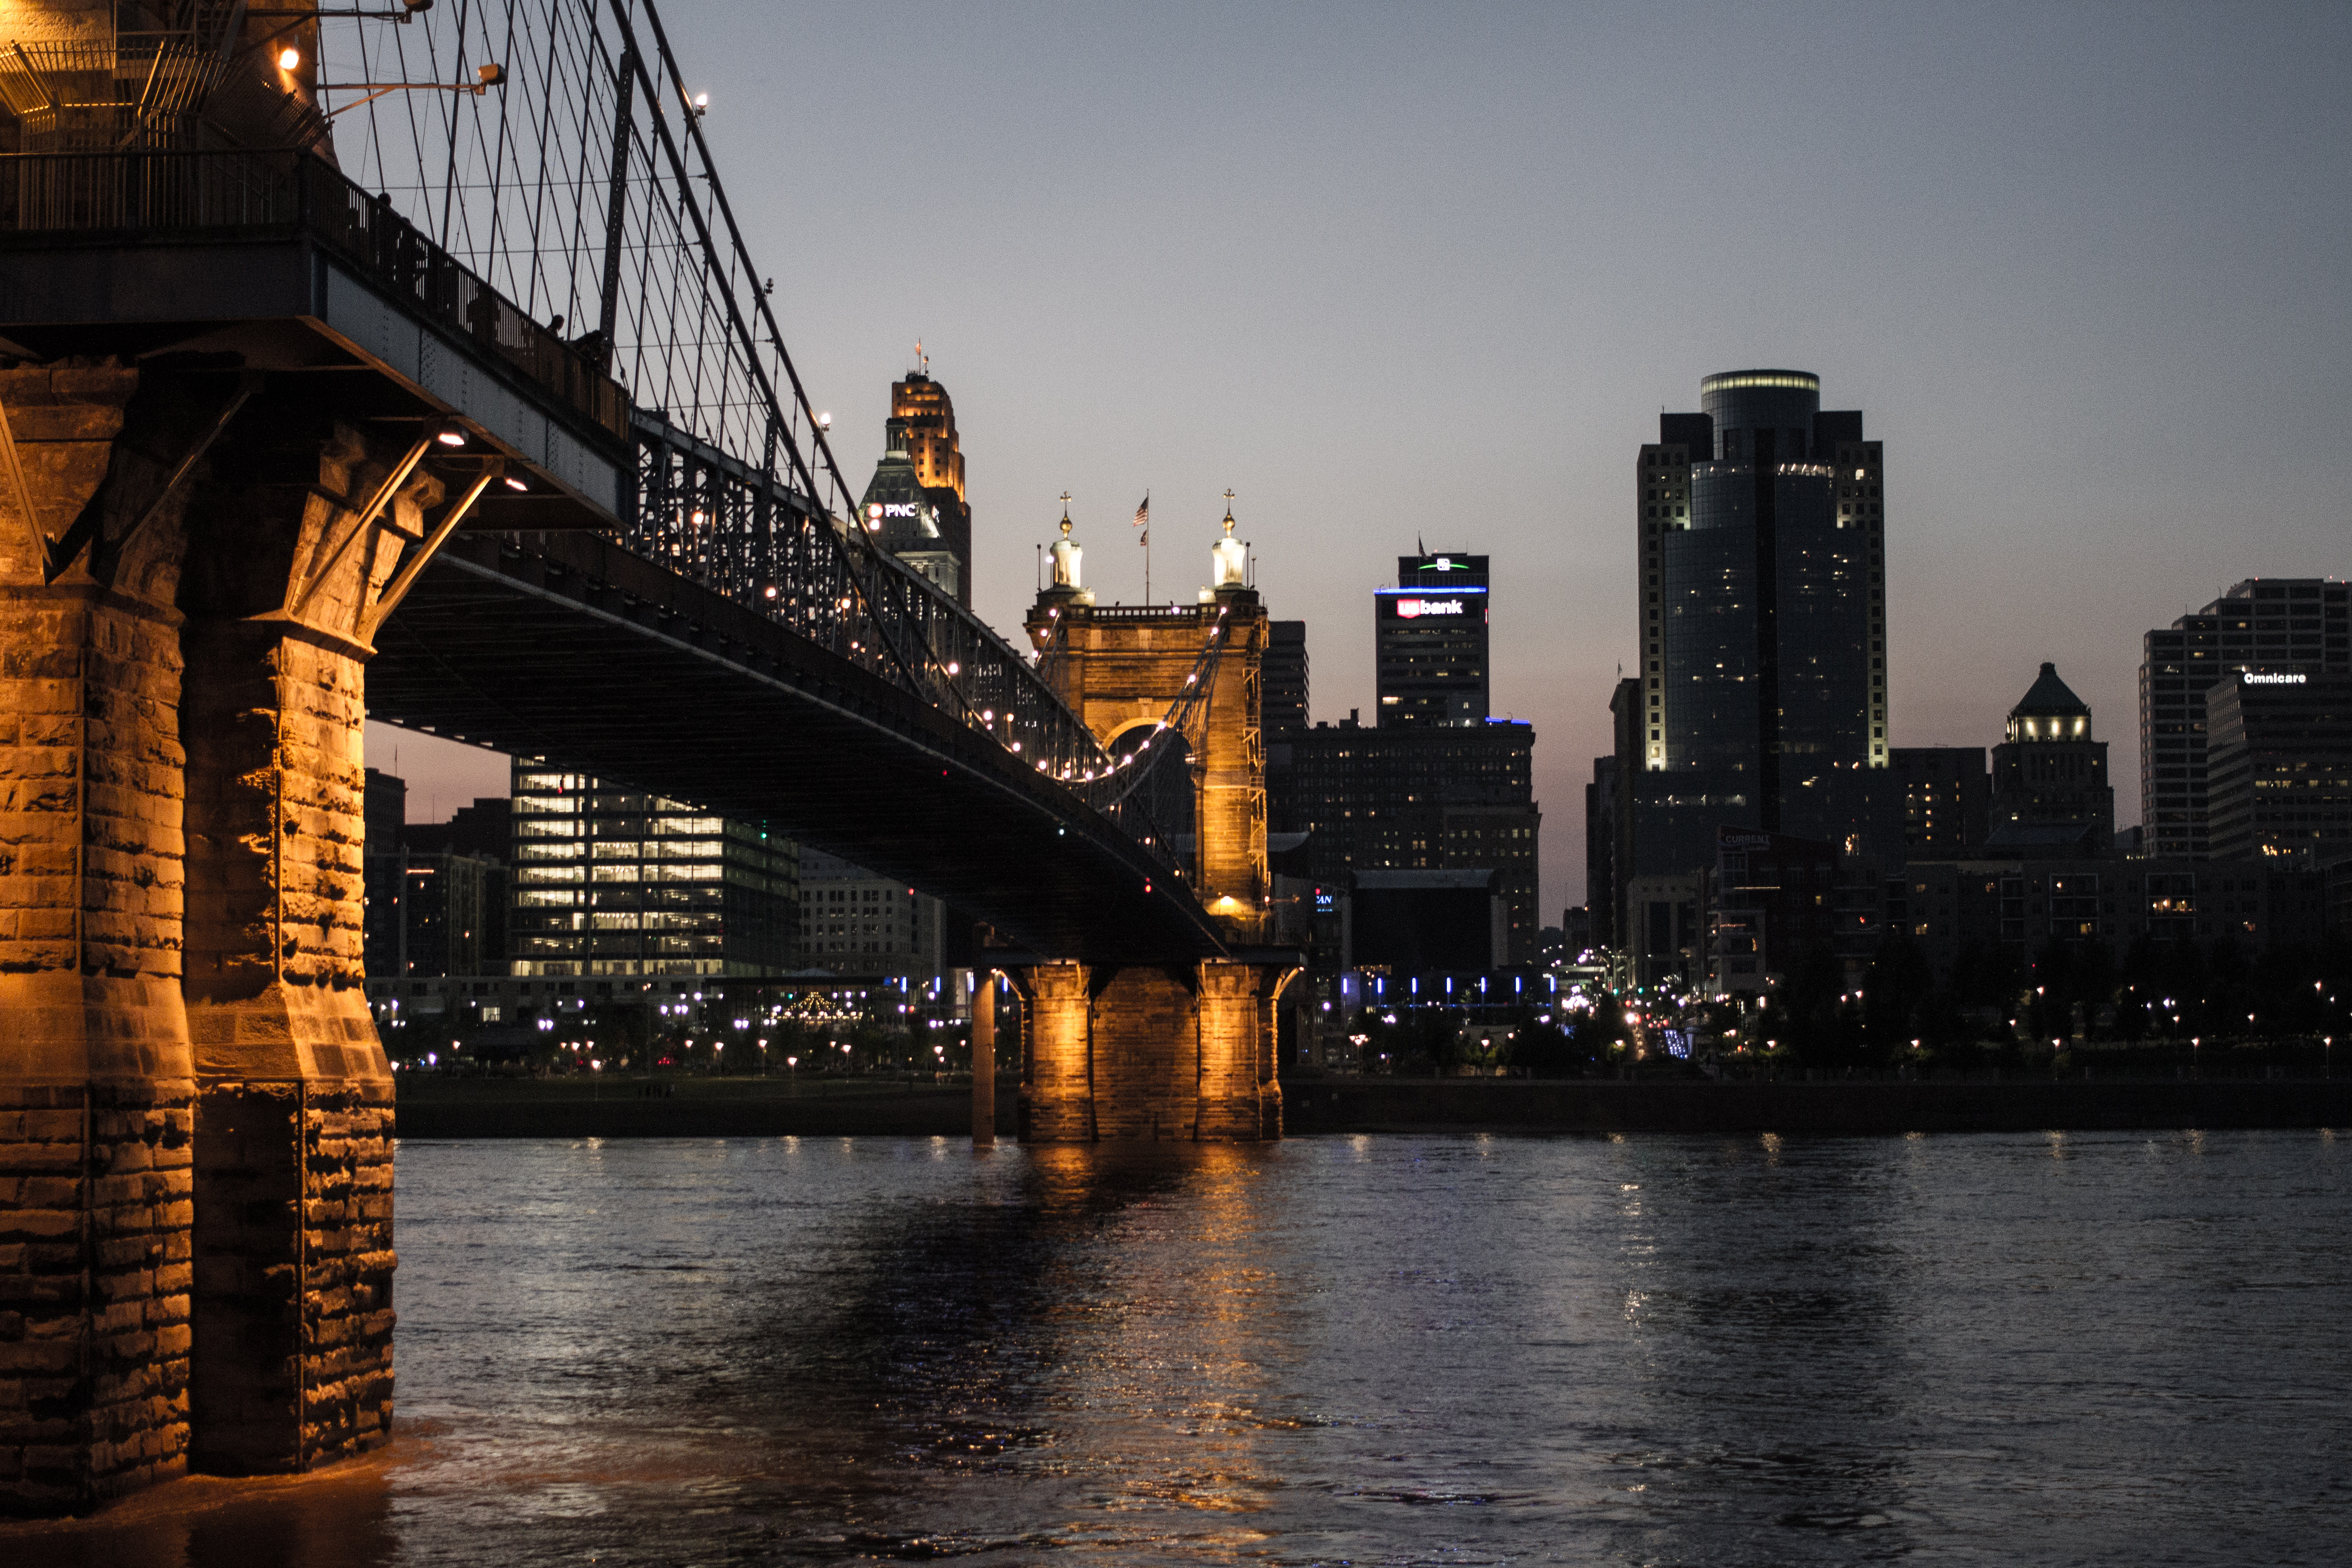
water, architecture, bridge, skyline, night, city, skyscraper, urban, river, cityscape, downtown, dusk, evening, reflection, landmark, waterway, buildings, metropolis, urban area, human settlement, metropolitan area